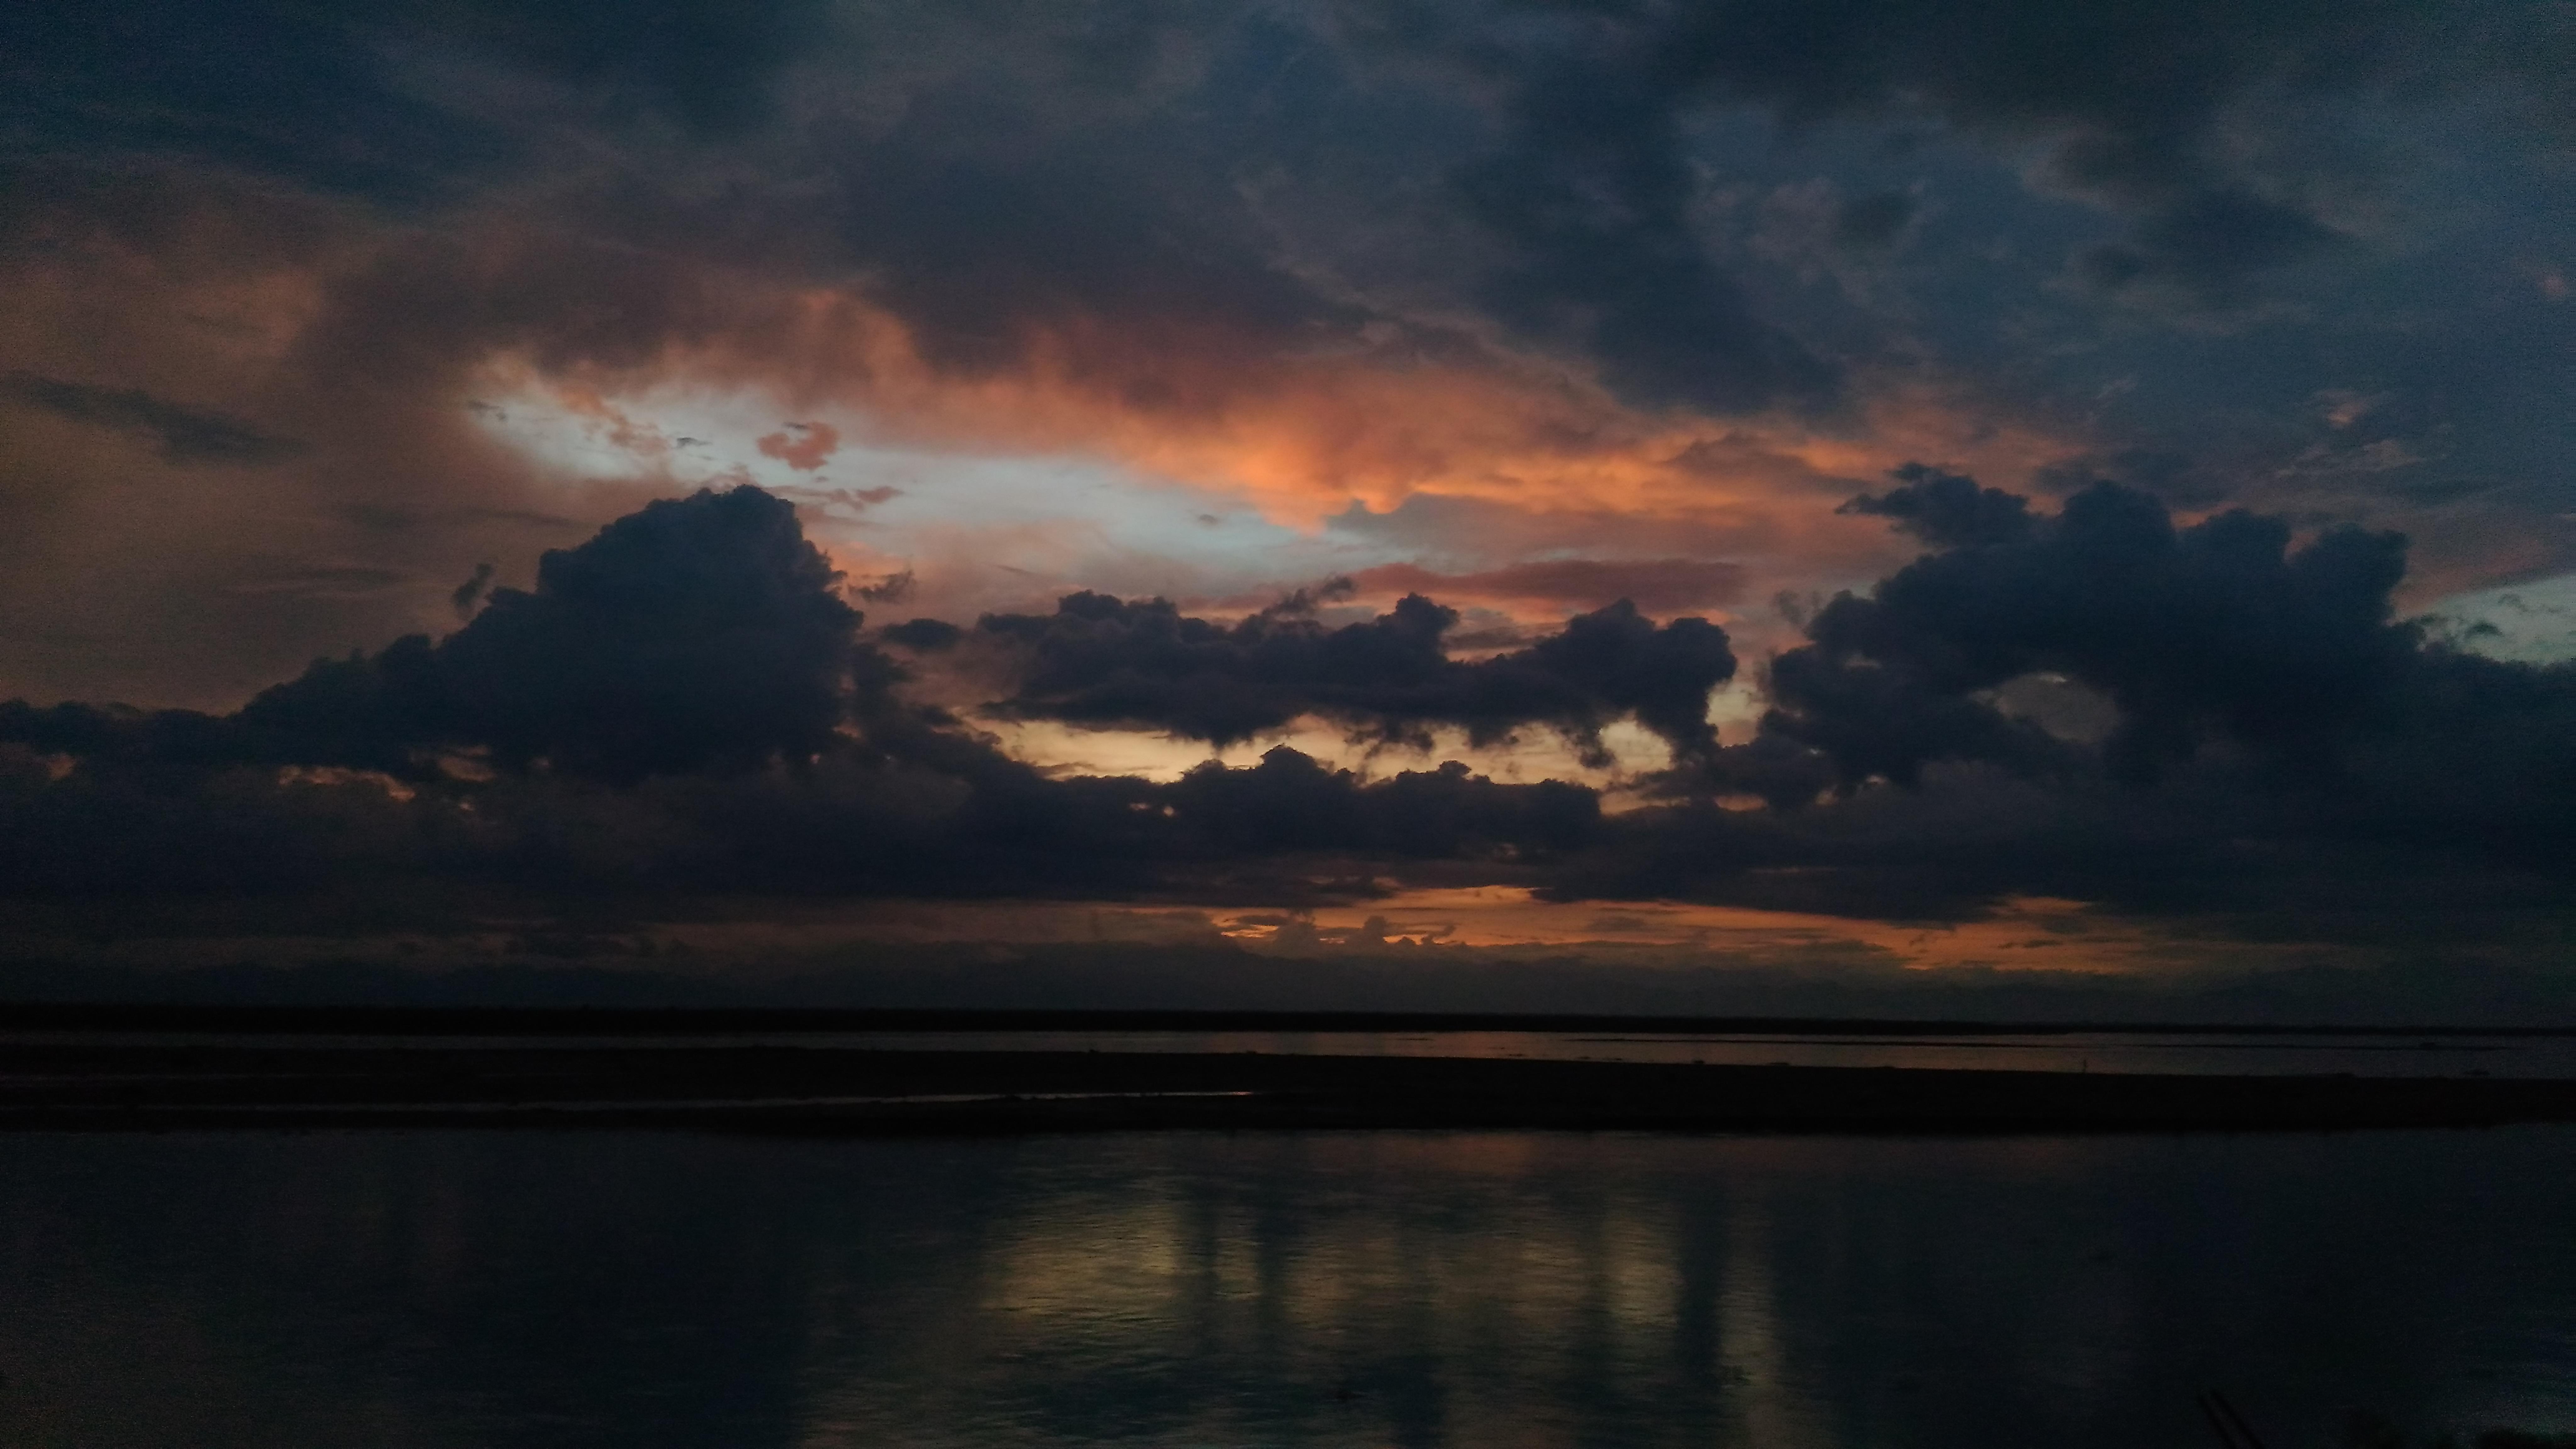
clouds, sky, cloud, nature, horizon, reflection, afterglow, water, sunset, dusk, evening, natural landscape, atmospheric phenomenon, lake, sunrise, loch, sea, atmosphere, morning, sound, dawn, cumulus, calm, landscape, highland, sunlight, reservoir, ocean, mountain, river, coast, meteorological phenomenon, photography, hill, red sky at morning, wildlife, night, lake district, vacation, darkness, bay